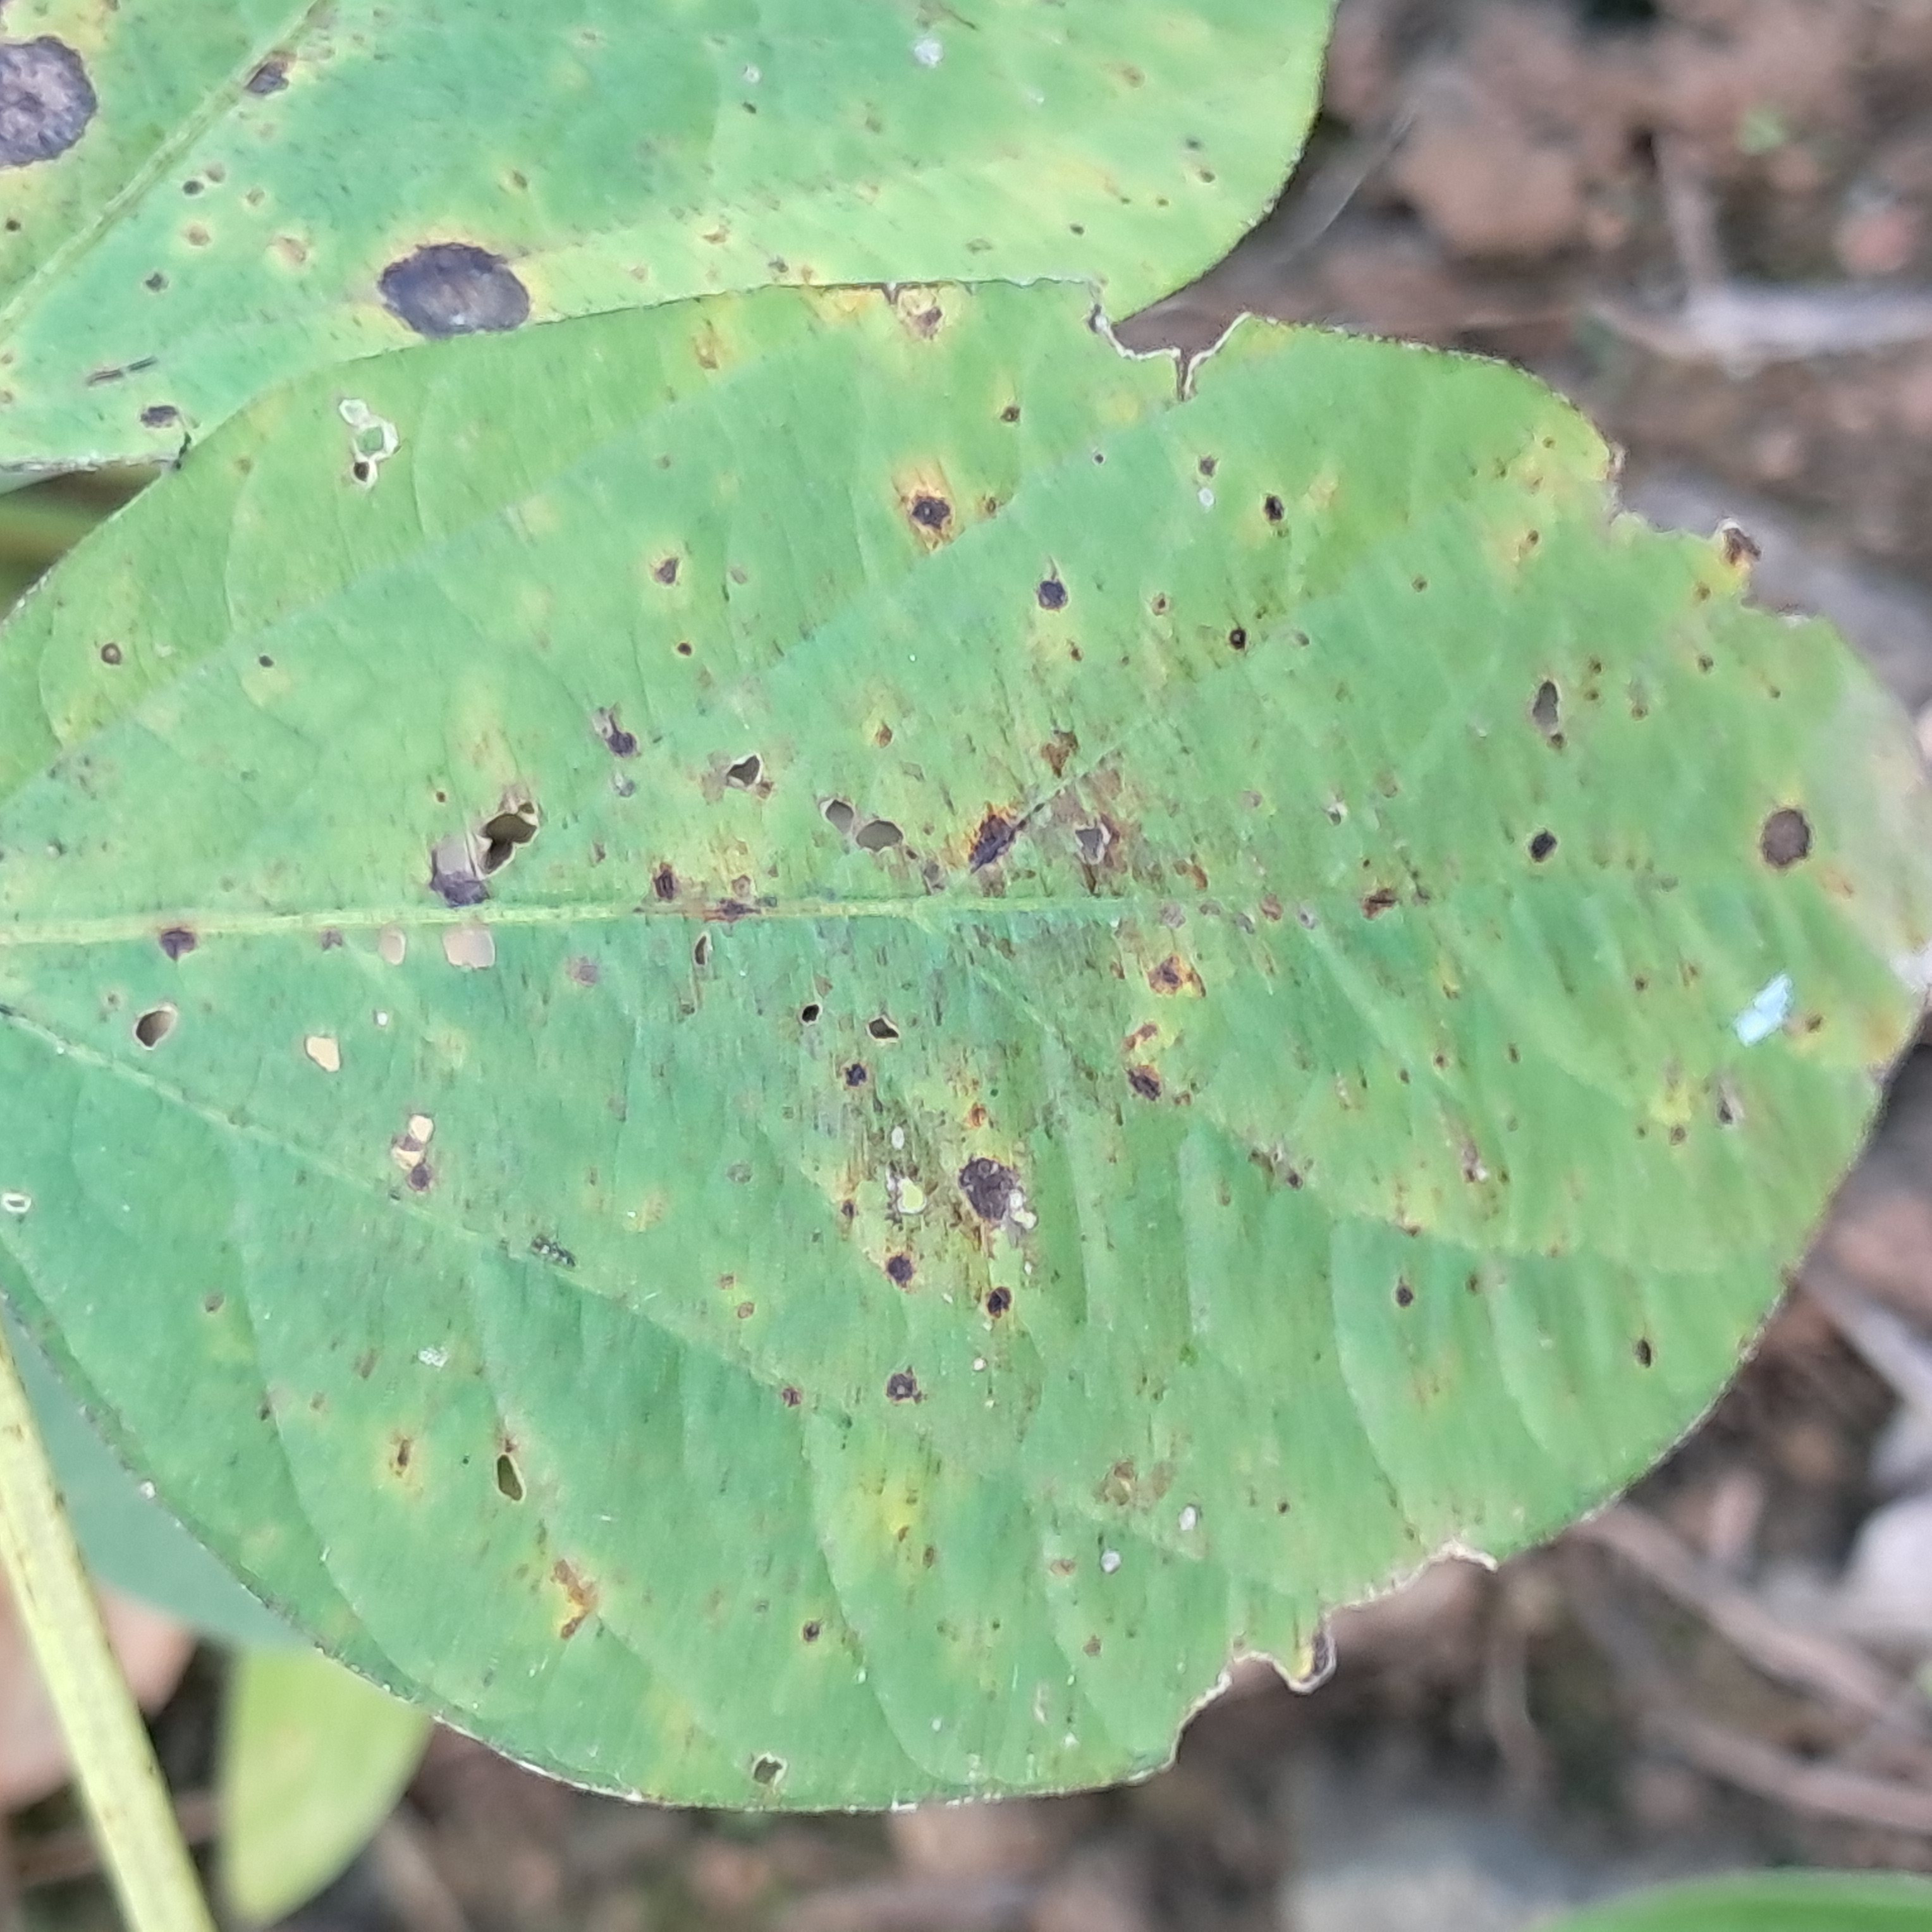
Label: Spectoria_Brown_Spot